Nybrogade 10

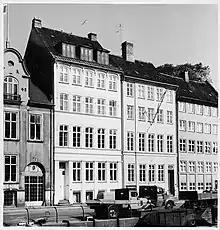
Nybrogade 10 in 1956.

Nybrogade 10 was home to a total of 27 people at the time of the 1860 census. The 35-year-old count Hans Schack Rudolph Knuth was lodger in one of the apartments.